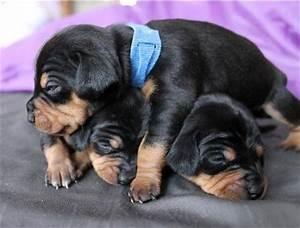
dog